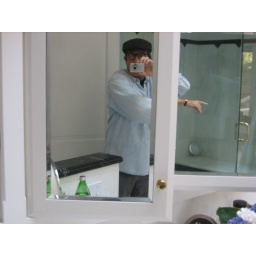
A green bottle reflection and my arm in two sections...